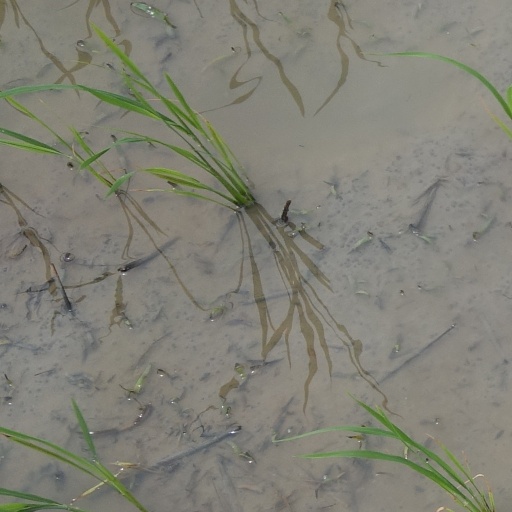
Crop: rice